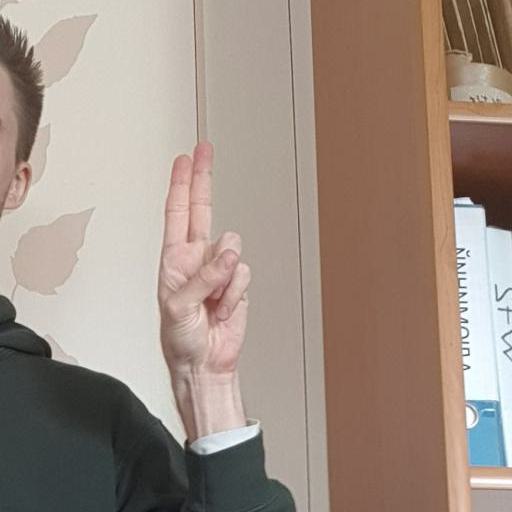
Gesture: two_up